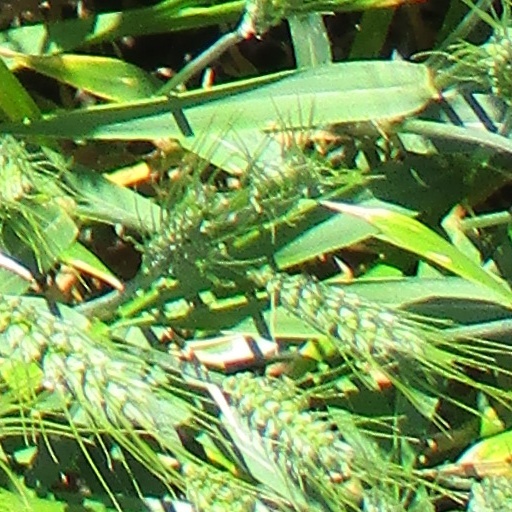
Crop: wheat